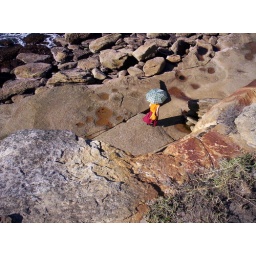
Yeshe walking near Bronte beach